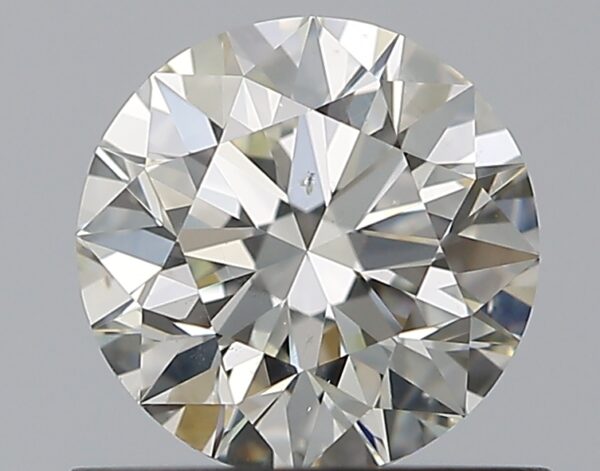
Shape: round
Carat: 0.7
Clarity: VS2
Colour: K
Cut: EX
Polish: VG
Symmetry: EX
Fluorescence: F
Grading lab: GIA
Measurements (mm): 5.66 x 5.7 x 3.56